Rise of the Phoenix (video game)

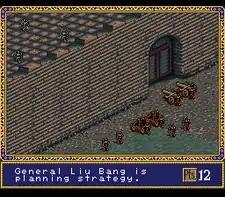
General Liu Bang is preparing his strategy to resolve the siege over an ancient Chinese city.

The gameplay and control are quite unlike the similarly themed "Romance of the Three Kingdoms" or "Nobunaga's Ambition" series. The commands are set in four weeks during one month. The player must first choose the "planning" stage where they can decide to improve their cities or make allies. The next week is called the "Action" stage where the player choose where to move their armies.